Dean Whipple

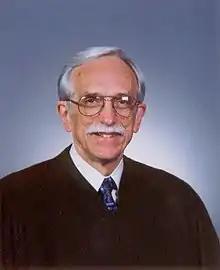

Harold Dean Whipple (born April 3, 1938) is a senior United States district judge of the United States District Court for the Western District of Missouri.